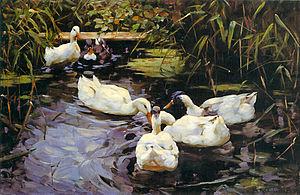
Alexander Koester, né le 10 février 1864 à Bergneustadt dans la province de Rhénanie et mort le 21 décembre 1932 à Munich dans le land de la Bavière, est un peintre allemand. Il est connu pour ses peintures de canards.